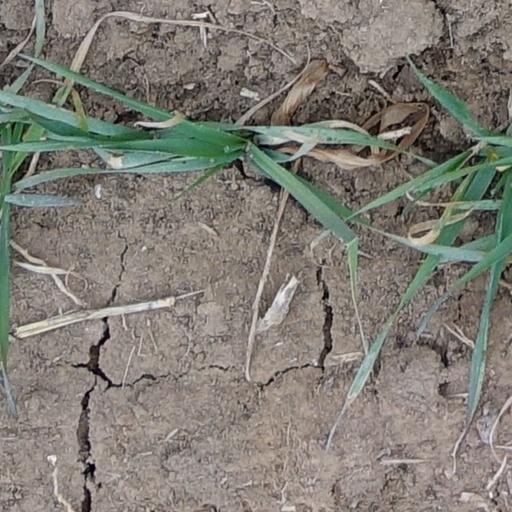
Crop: wheat